Trisdee na Patalung

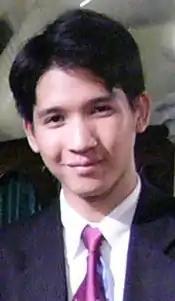
Trisdee na Patalung

Trisdee na Patalung (born 9 March 1986) is a Thai composer and conductor. He is the Music Director of the Bangkok Baroque Ensemble and the Resident Conductor of the Orpheus Choir of Bangkok.